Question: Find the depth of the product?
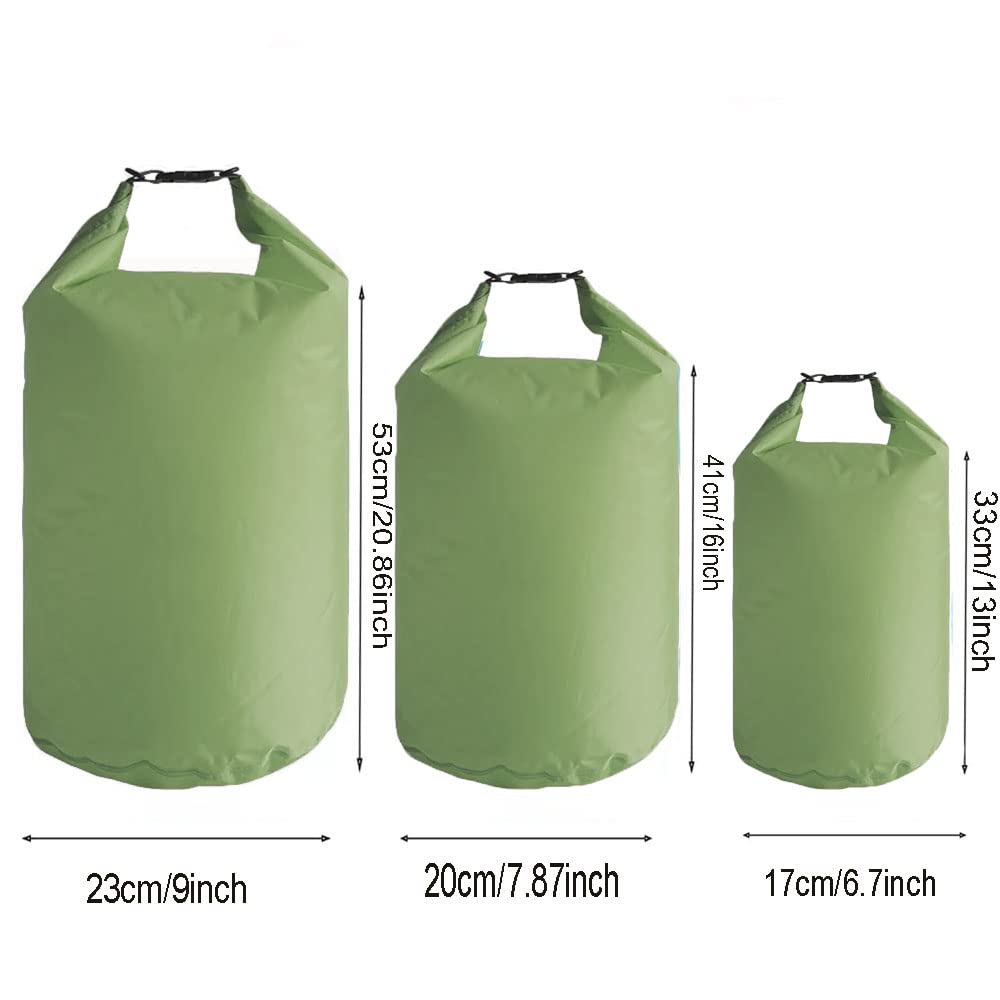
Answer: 23.0 centimetre